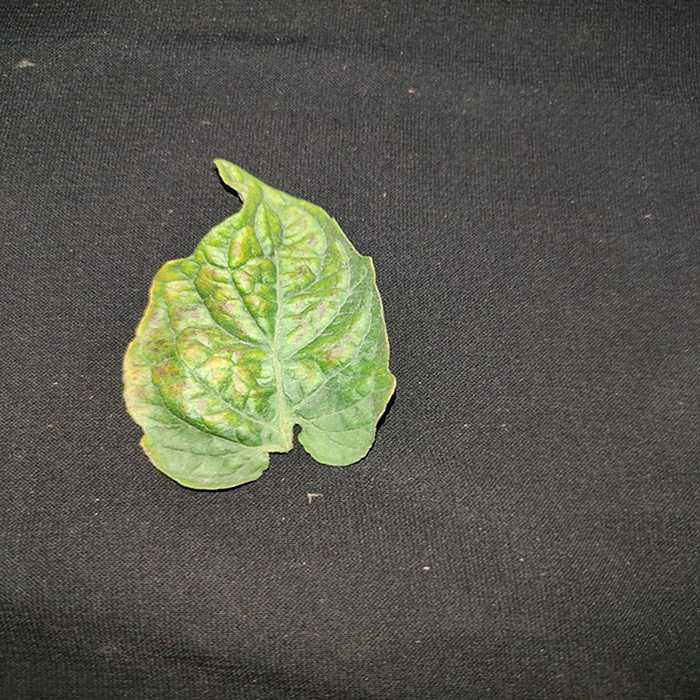
Plant: Tomato
Label: Tomato spotted wilt